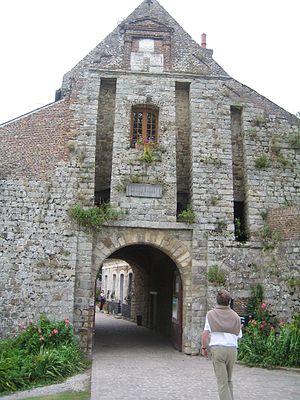
La citadelle désigne deux formes de fortifications différentes. L'acception la plus courante est la partie fortifiée d'une ville, avec des bastions, environnée de fossés pour commander la ville. Elle est donc au cœur de la ville mais peut aussi être en dehors si la position s'avère plus intéressante.